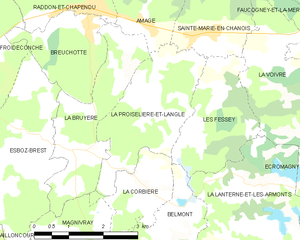
Carte des communes françaises